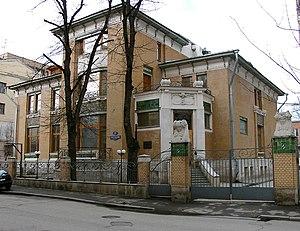
William Frantsevich Walcot est un architecte, décorateur et aquafortiste britannique. Originaire d'Odessa, il fait carrière en Russie, s'inscrivant avec succès dans la lignée de l'Art nouveau en Russie. Durant les années 1920-1930, il produit de nombreuses gravures.